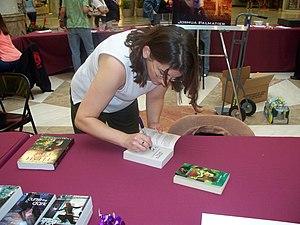
Laura Anne Gilman, née le 25 août 1967 dans le New Jersey, est une romancière américaine de science-fiction, de fantasy et d'horreur.